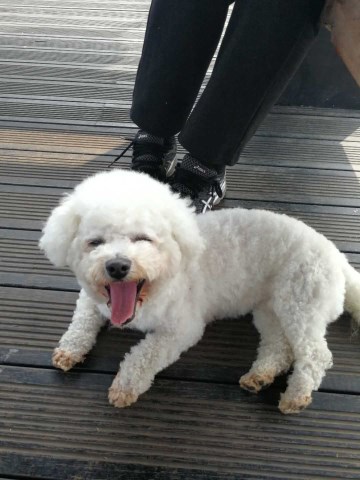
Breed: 3083-n000117-Bichon_Frise